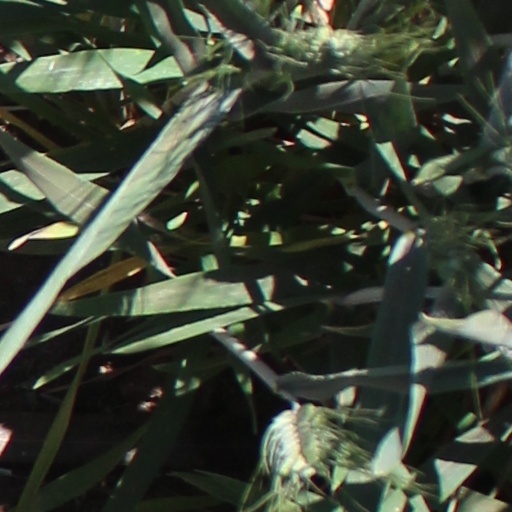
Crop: wheat